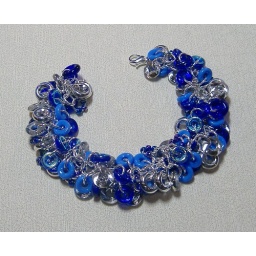
Cha-cha bracelet made with silver-plated jump rings and pressed glass ring beads in opaque country blue, clear cobalt and silver